Daniel-Henry Kahnweiler

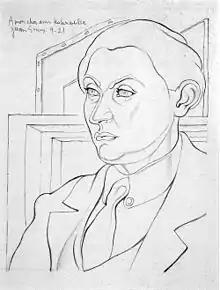
Pencil drawing of Kahnweiler by Juan Gris, 1921, Musée National d'Art Moderne, Paris

Along with such men as Alfred Flechtheim, Paul Cassirer, Daniel Wildenstein, Léonce Rosenberg and Paul Rosenberg, Kahnweiler was one of the influential art connoisseurs of the 20th century. As a businessman, Kahnweiler pioneered many new methods of working with artists and art dealing; these are now established practices in the industry.